Manor High School (Portsmouth, Virginia)

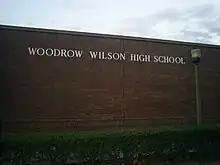

In 1888, Portsmouth High School was formally established but continued to be housed in the Green Street building. Portsmouth High School moved to a brand new building on Washington Street in 1909. The new facility was the first one planned for the exclusive use of the high school.